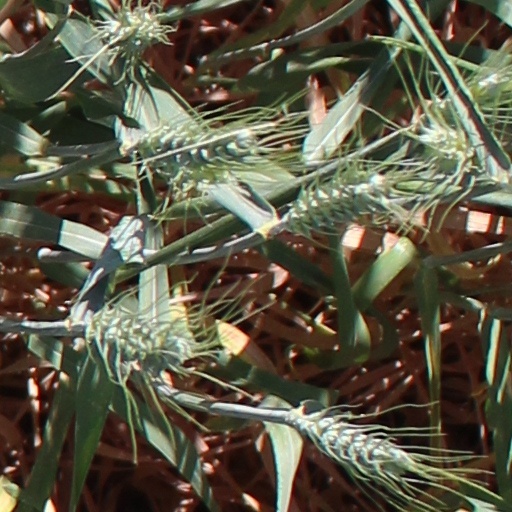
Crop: wheat